Marching On!

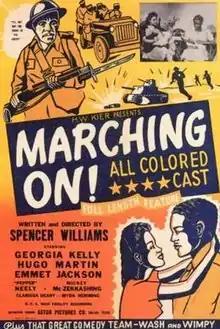

Marching On! is a 1943 American race film directed and written by Spencer Williams. Sequences were filmed at Fort Huachuca, Arizona. The film was later rereleased with additional musical sequences under the title Where's My Man To-nite?.